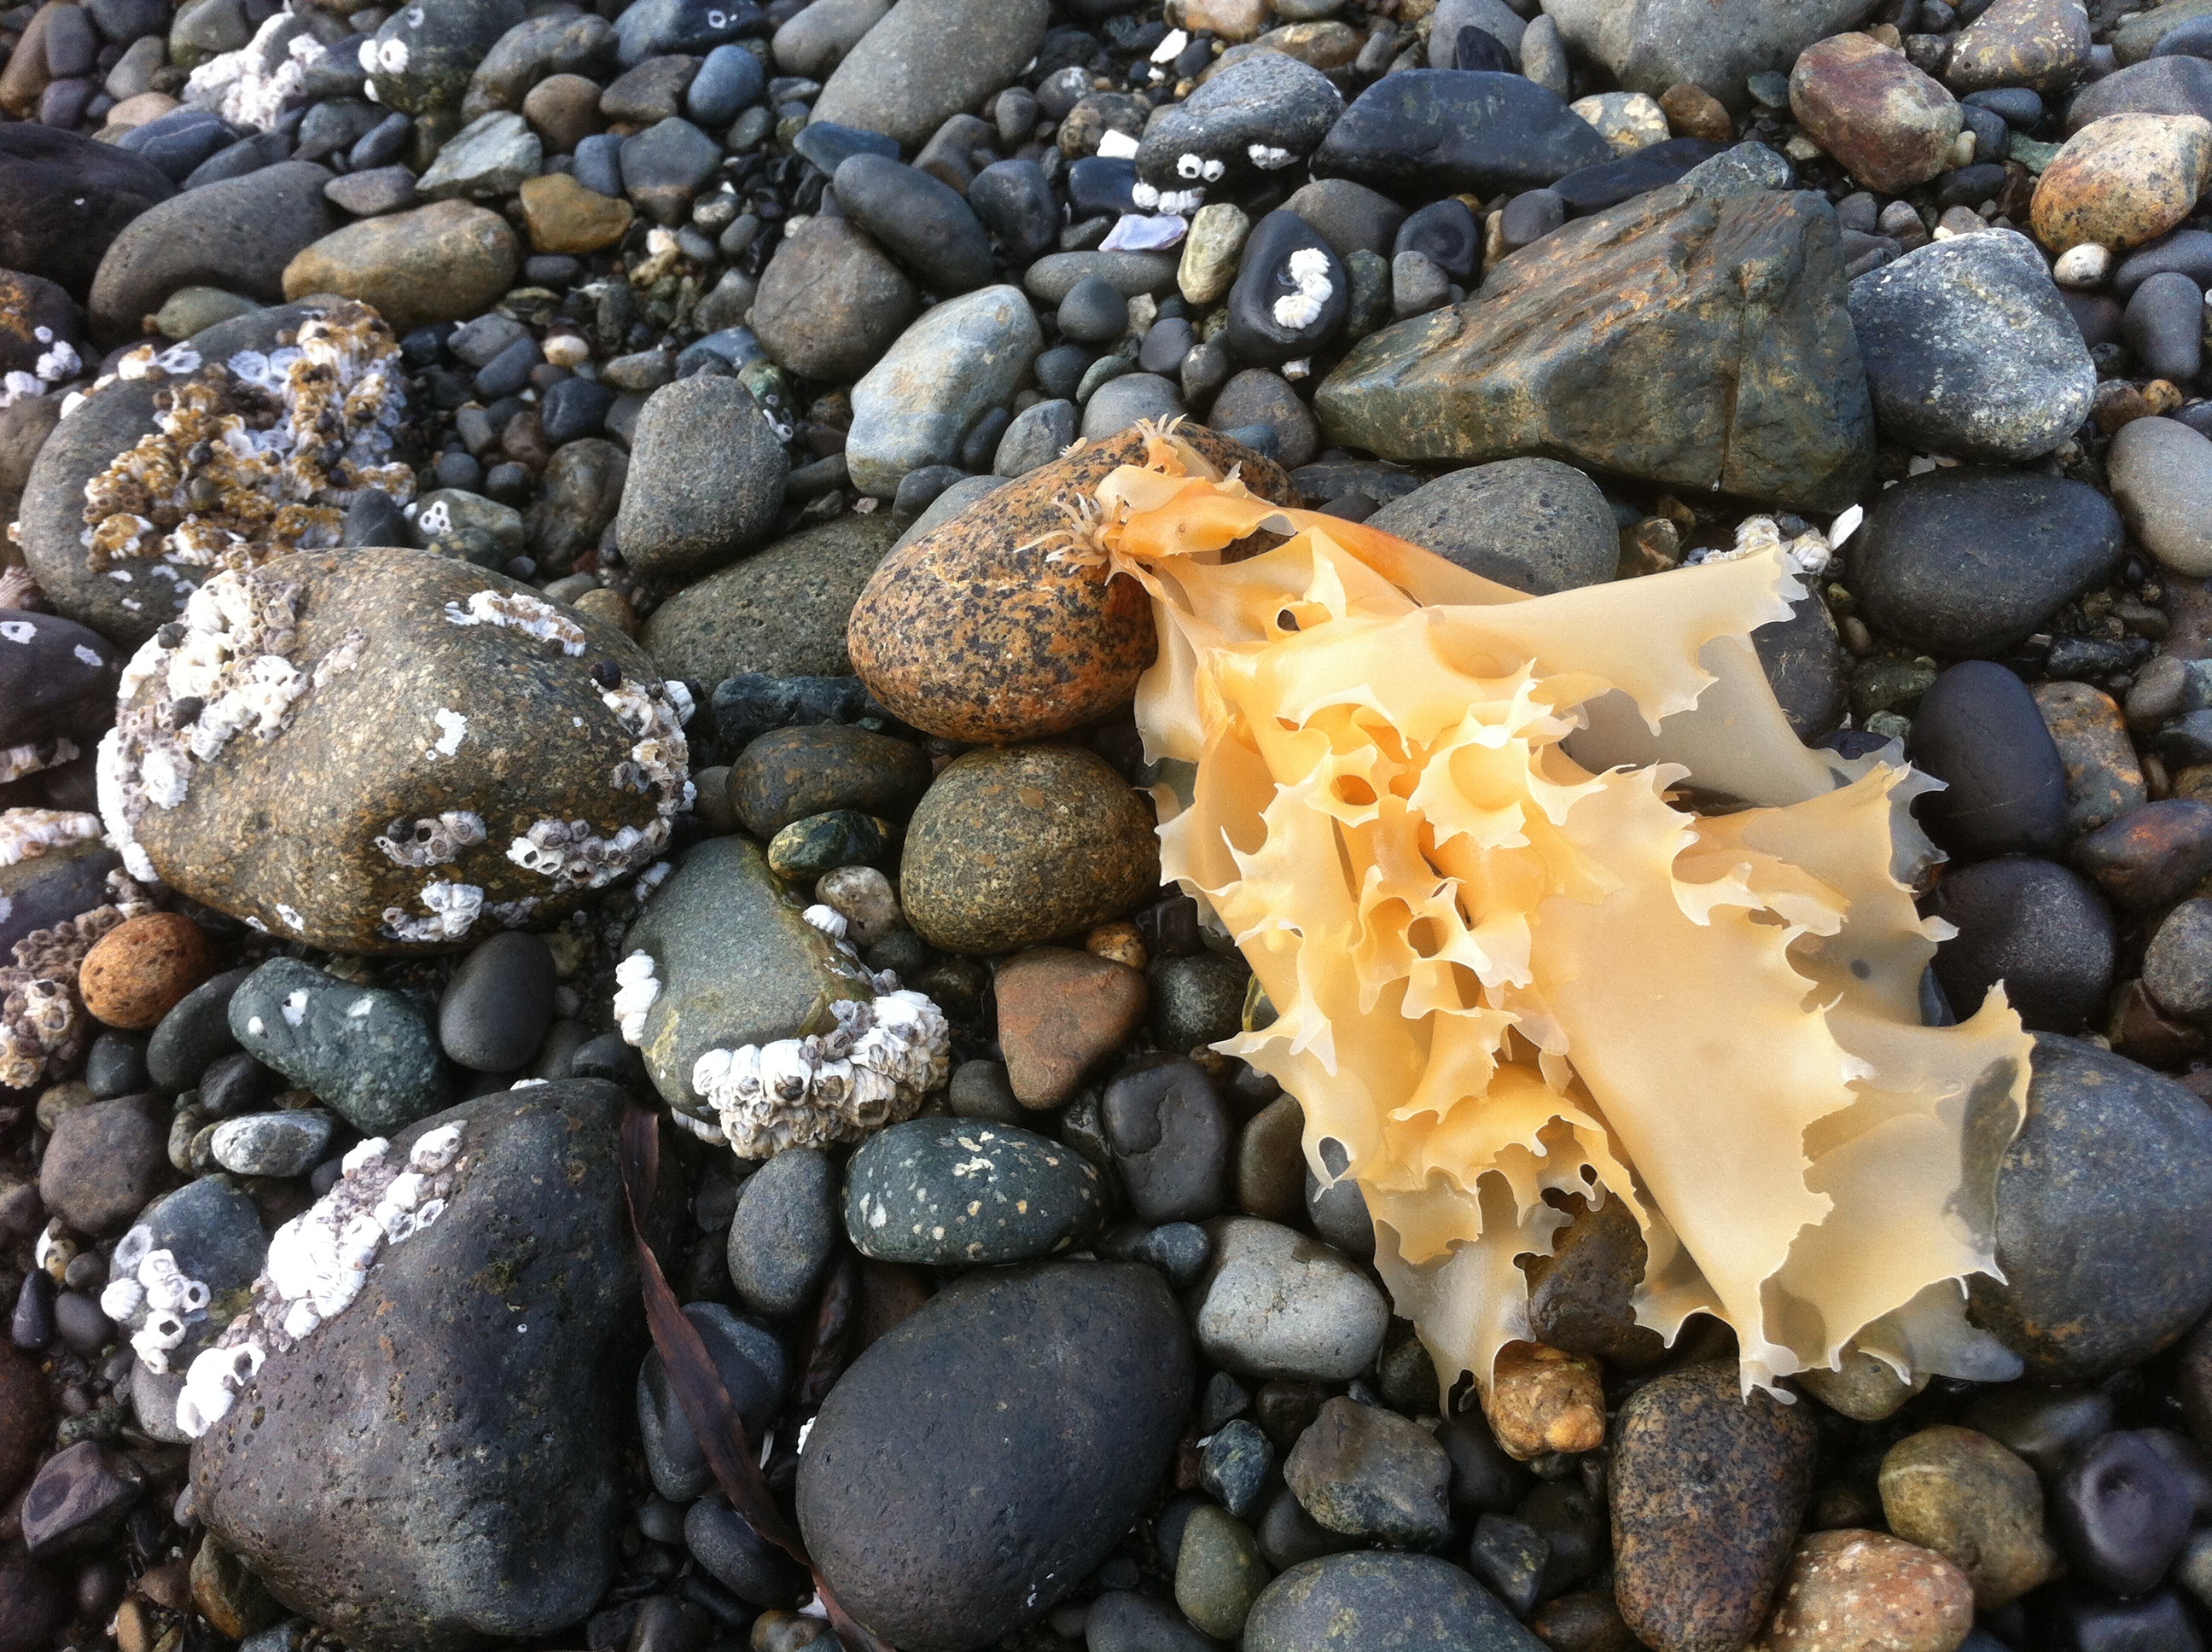
beach, sea, nature, rock, ocean, shore, coastal, wildlife, low tide, pebble, seaweed, material, rocks, stones, geology, marine, boulder, tide pool